Big Well (Kansas)

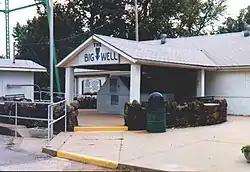
Former Big Well visitor center before it was destroyed by a tornado in 2007

The Big Well is a large historic water well in Greensburg, Kansas, United States. Visitors enter the well for a fee, descending an illuminated stairway to the bottom of the well.